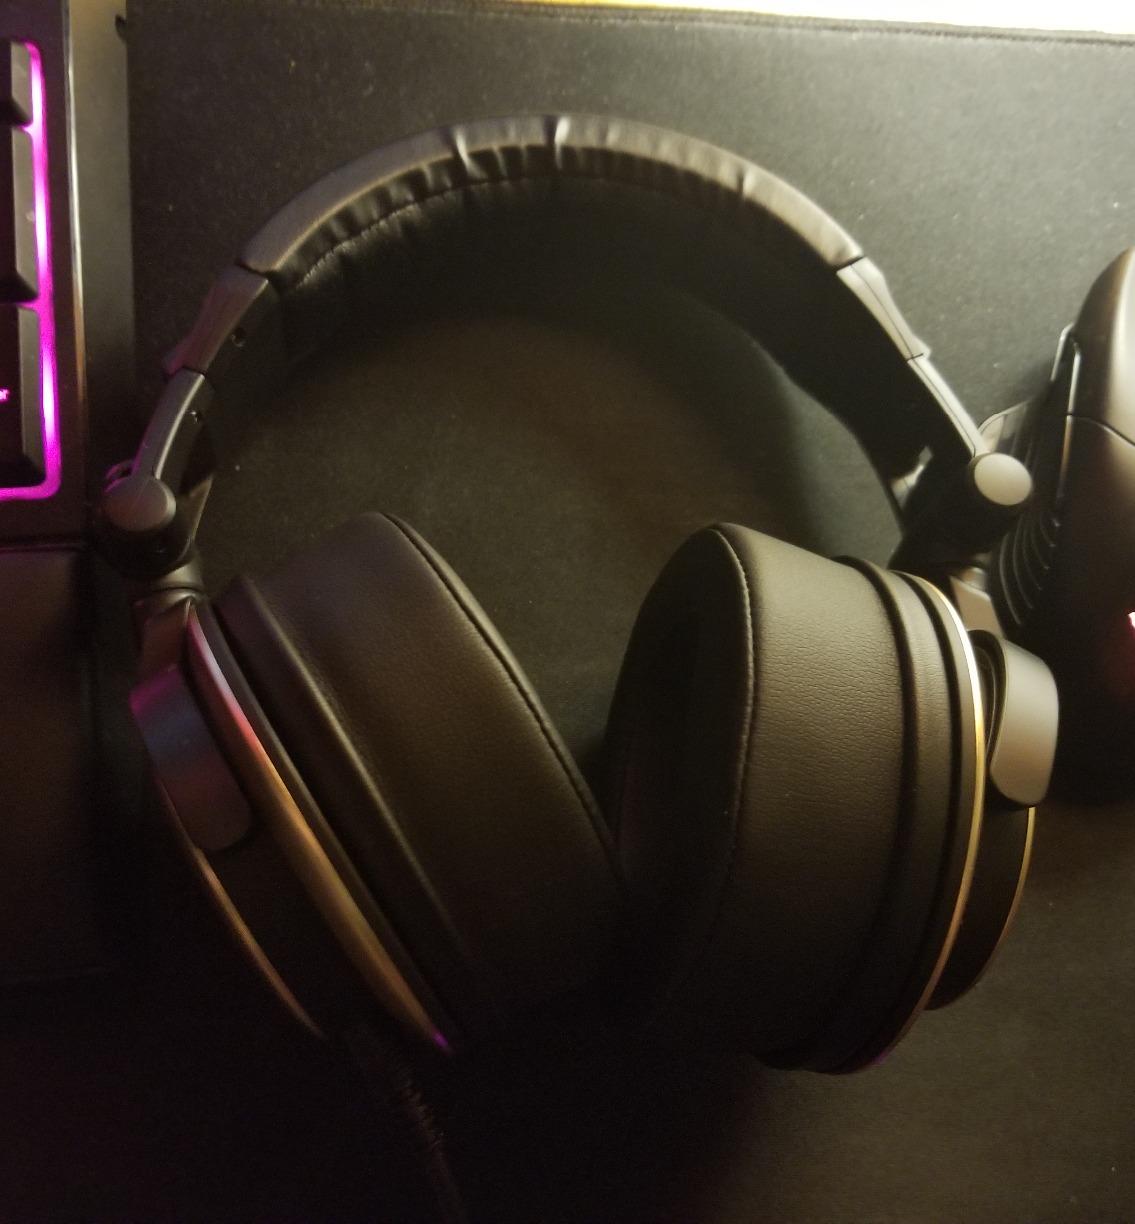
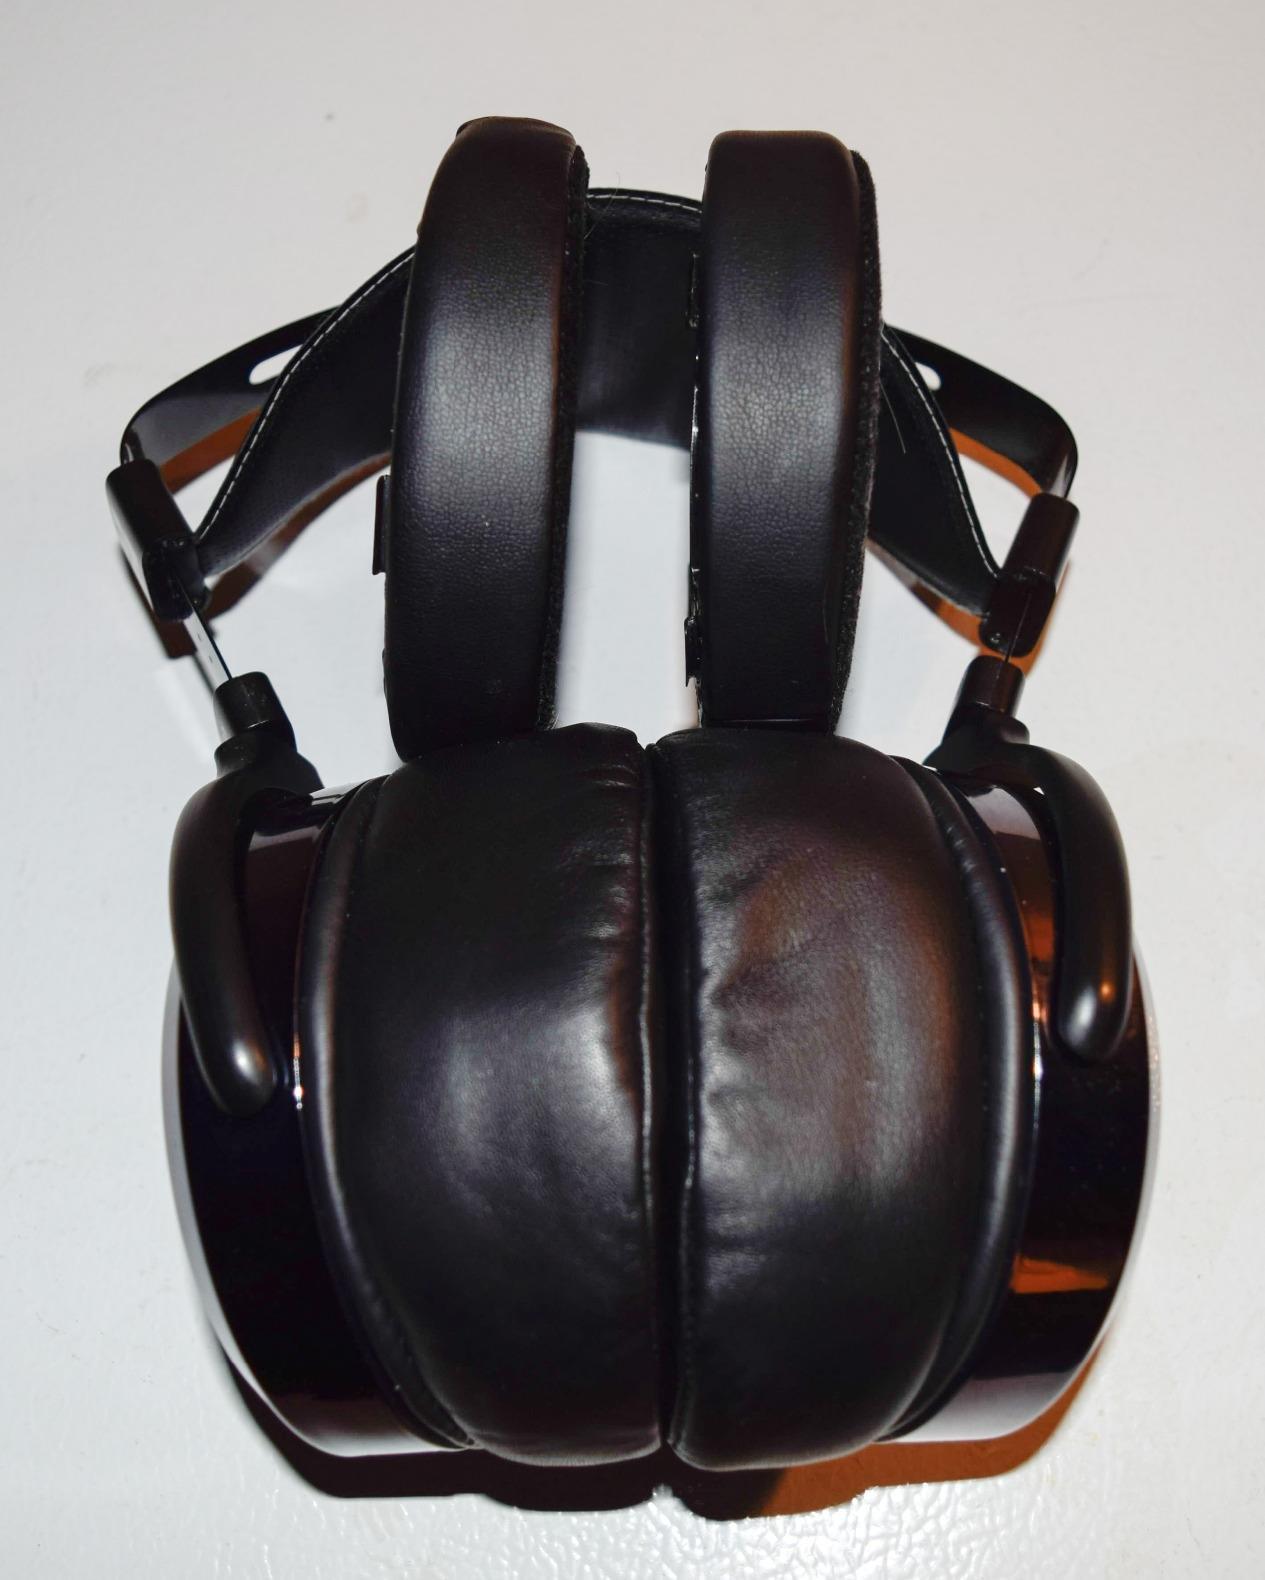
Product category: headphones
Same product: no